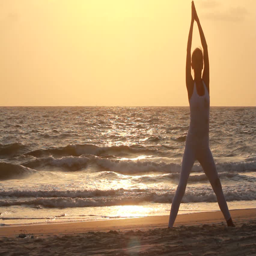
silhouette of a beautiful woman